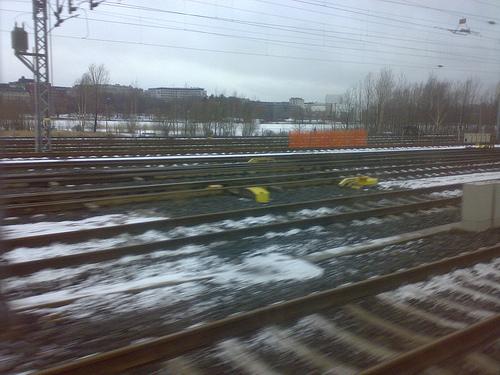
Weather: snow or frosty